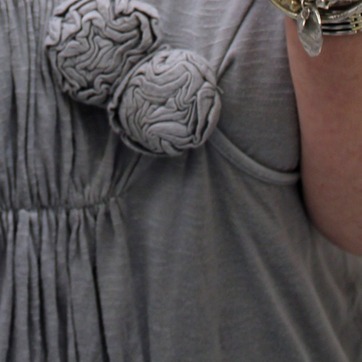
Material: fabric